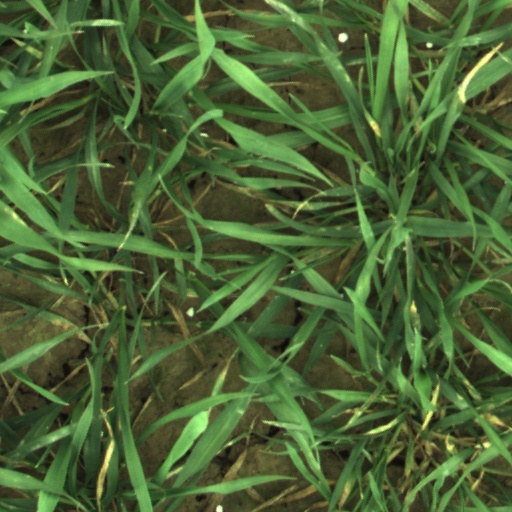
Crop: wheat